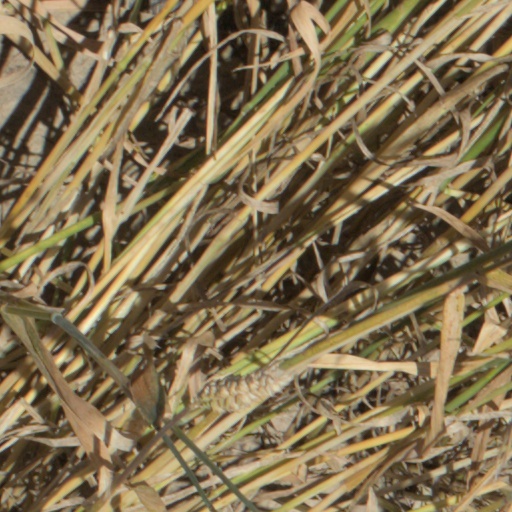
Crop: wheat